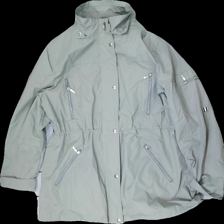
View: front
Type: Outerwear
Category: Ladies
Brand: Isabel Marant
Colors: Beige
Material: 100% polyester
Cut: Regular
Size: 44
Season: All
Price range: 100-150
Recommended usage: Reuse